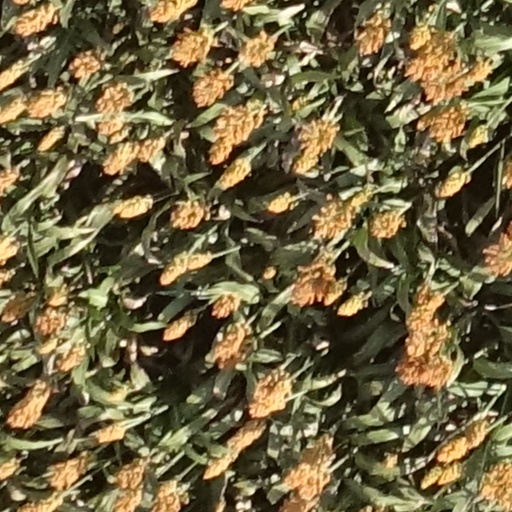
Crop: sorghum